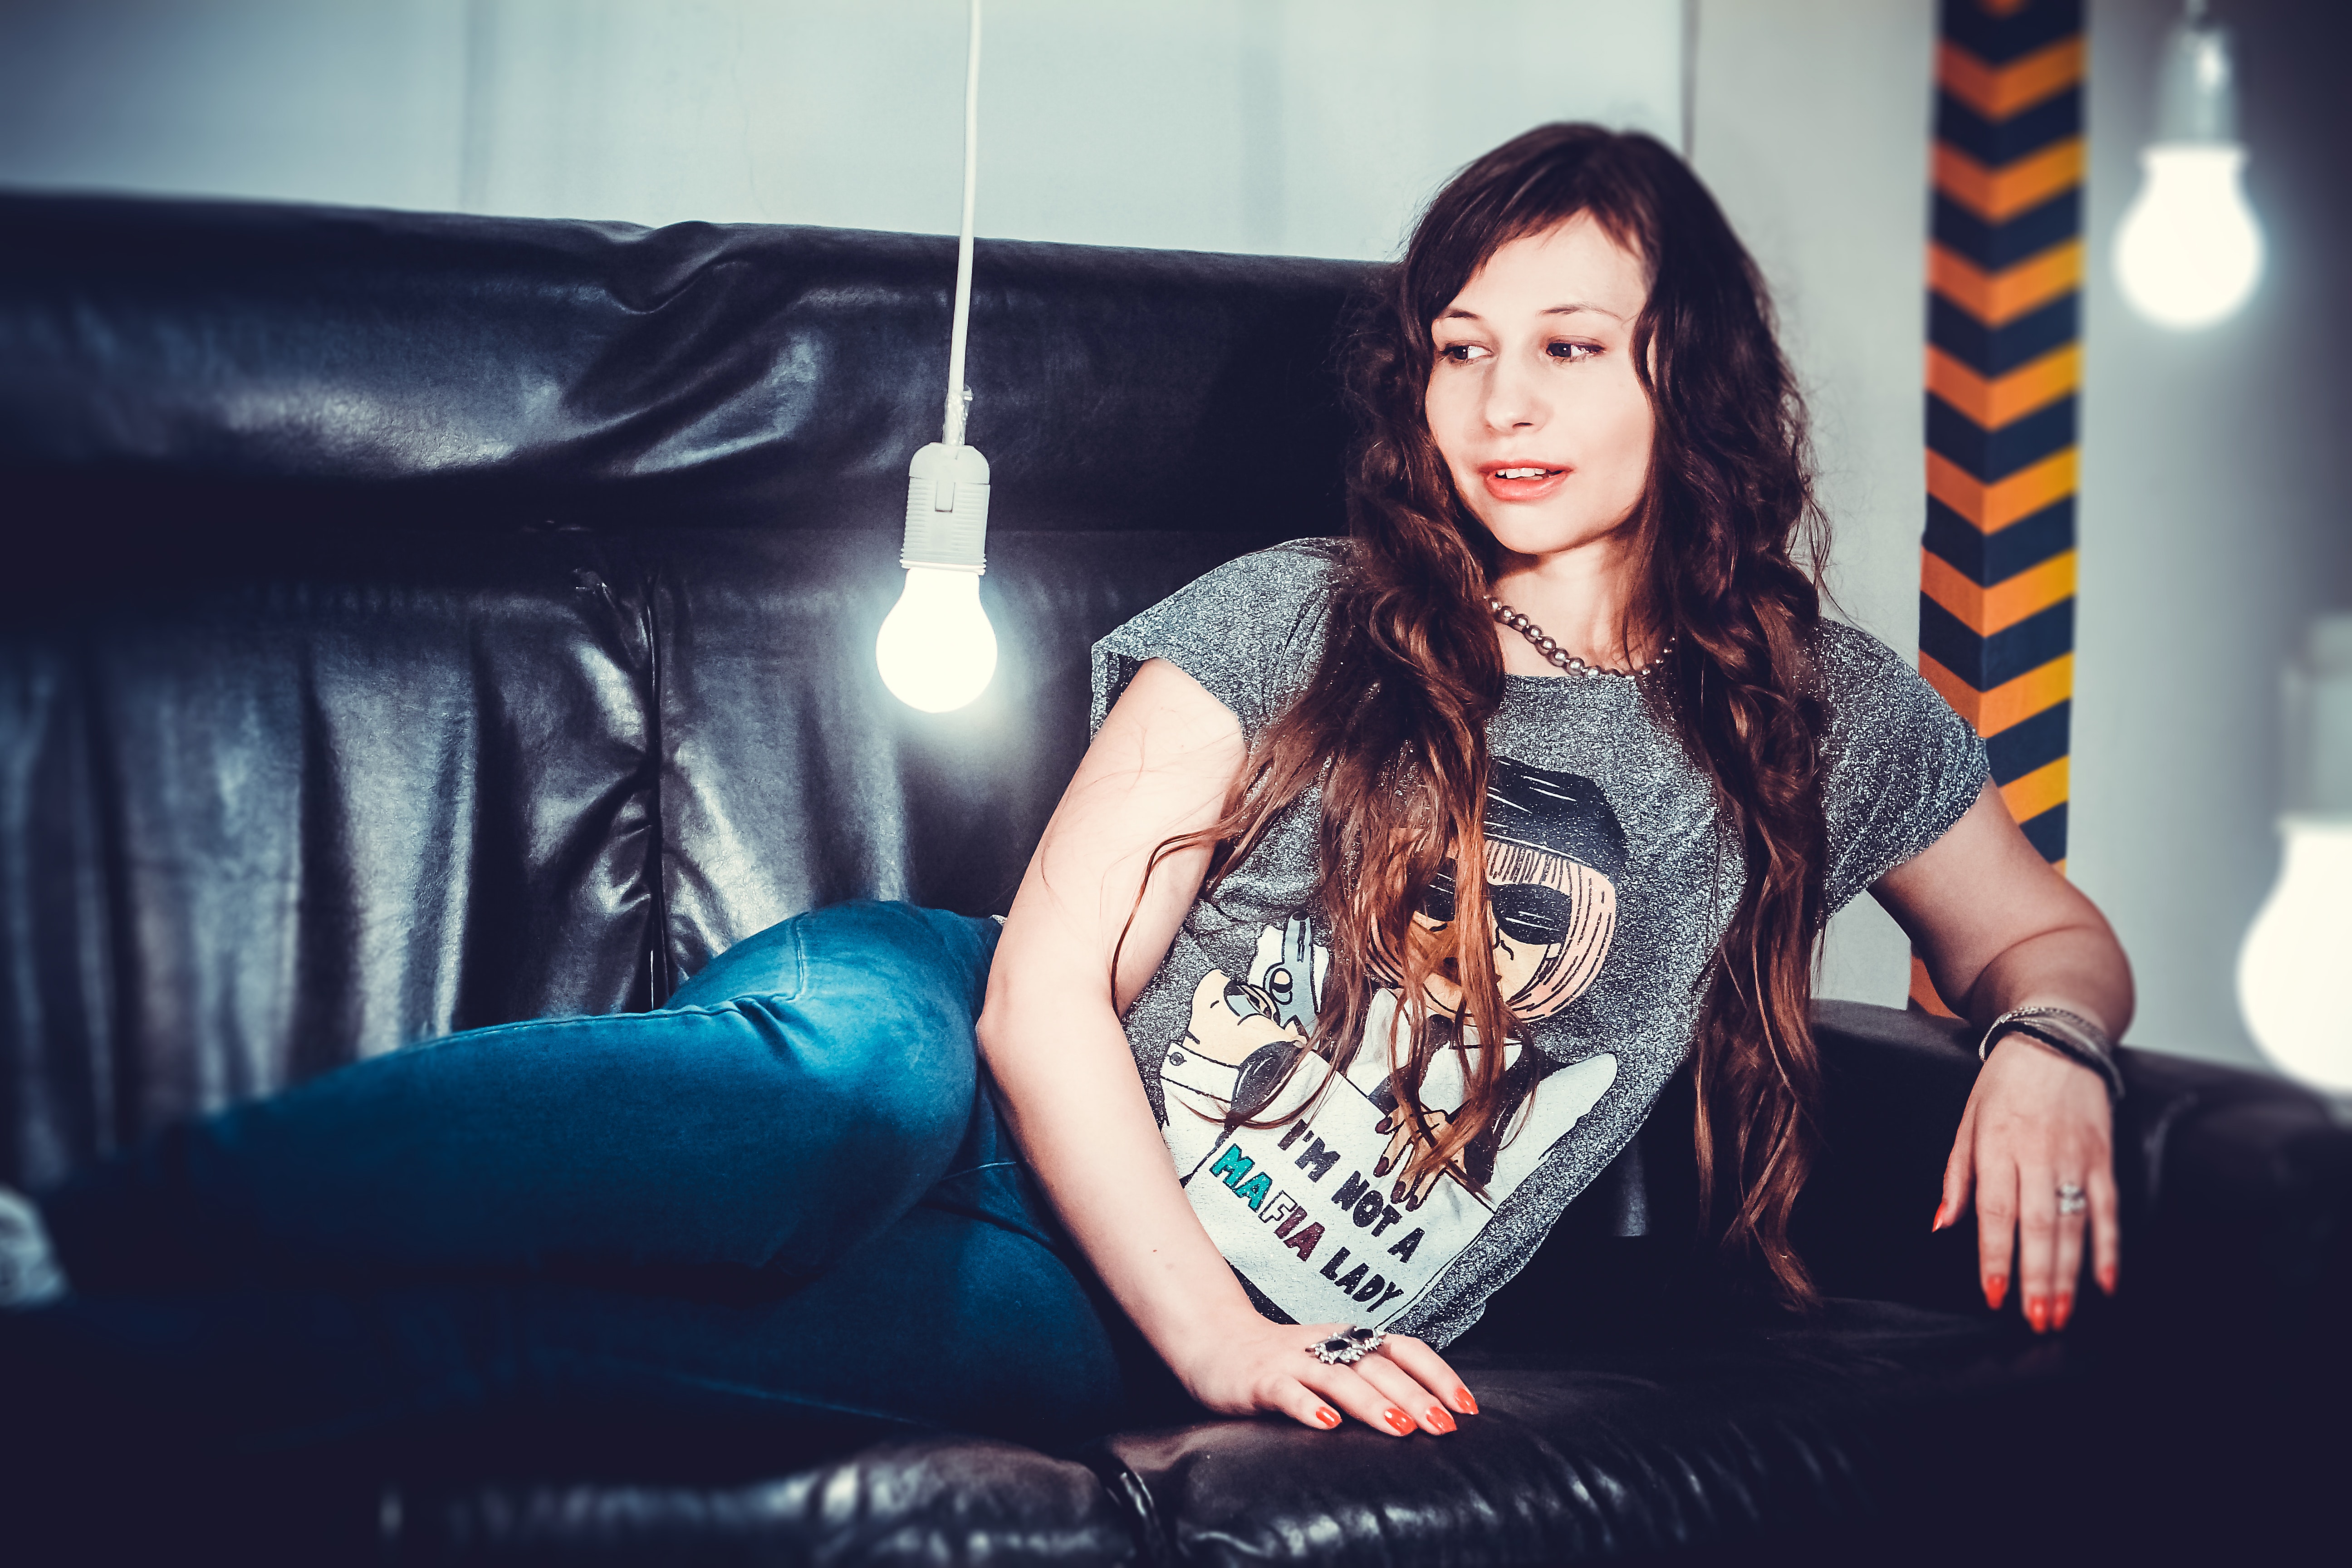
face, beauty, skin, fashion, black hair, sitting, smile, long hair, photography, fun, cool, photo shoot, leg, brown hair, textile, dress, thigh, flash photography, style, model, performance